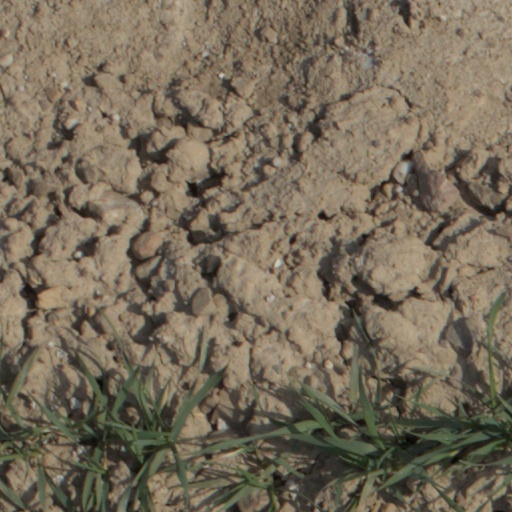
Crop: wheat